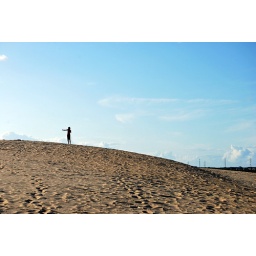
Emily standing atop one of the 80 to 100 foot dunes in Kill Devil Hills, NC flying a kite.